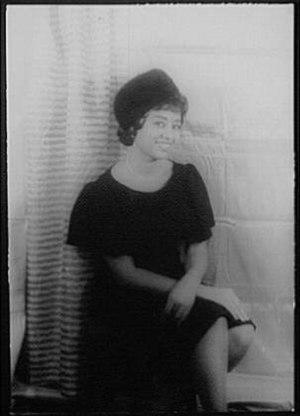
Reri Grist est une soprano afro-américaine, compte parmi les premières chanteuses noires à jouir d'une carrière à l'opéra sur la scène internationale.